Ohlange High School

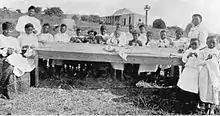
Mrs Dube and her early years needlework class.

By 1904, the finances needed further attention and Dube was unable to find any help in Natal. He had to return to America and he left John Mdima in charge of both the school and the newspaper. In Brooklyn, Dube met the new chair of the committee S. Parkes Cadman, who was pastor of the Central Congregational church in Brooklyn. Cadman reorganised the funding arranging for benefactors to sponsor students for £30 a year and arranging for Dube's helpers and family including John Mdima to go to college. The Dubes spent fifteen months in the states with John speaking and his wife singing. June Emaroy Smith was particularly generous and funded the 1907 construction of a boy's building. Dube noted in his talks that the Afro American was largely Christian whereas the native African had only limited access to the Christian message.